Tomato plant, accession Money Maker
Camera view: horizontal (90 deg, fisheye); turntable rotation: 180 degrees
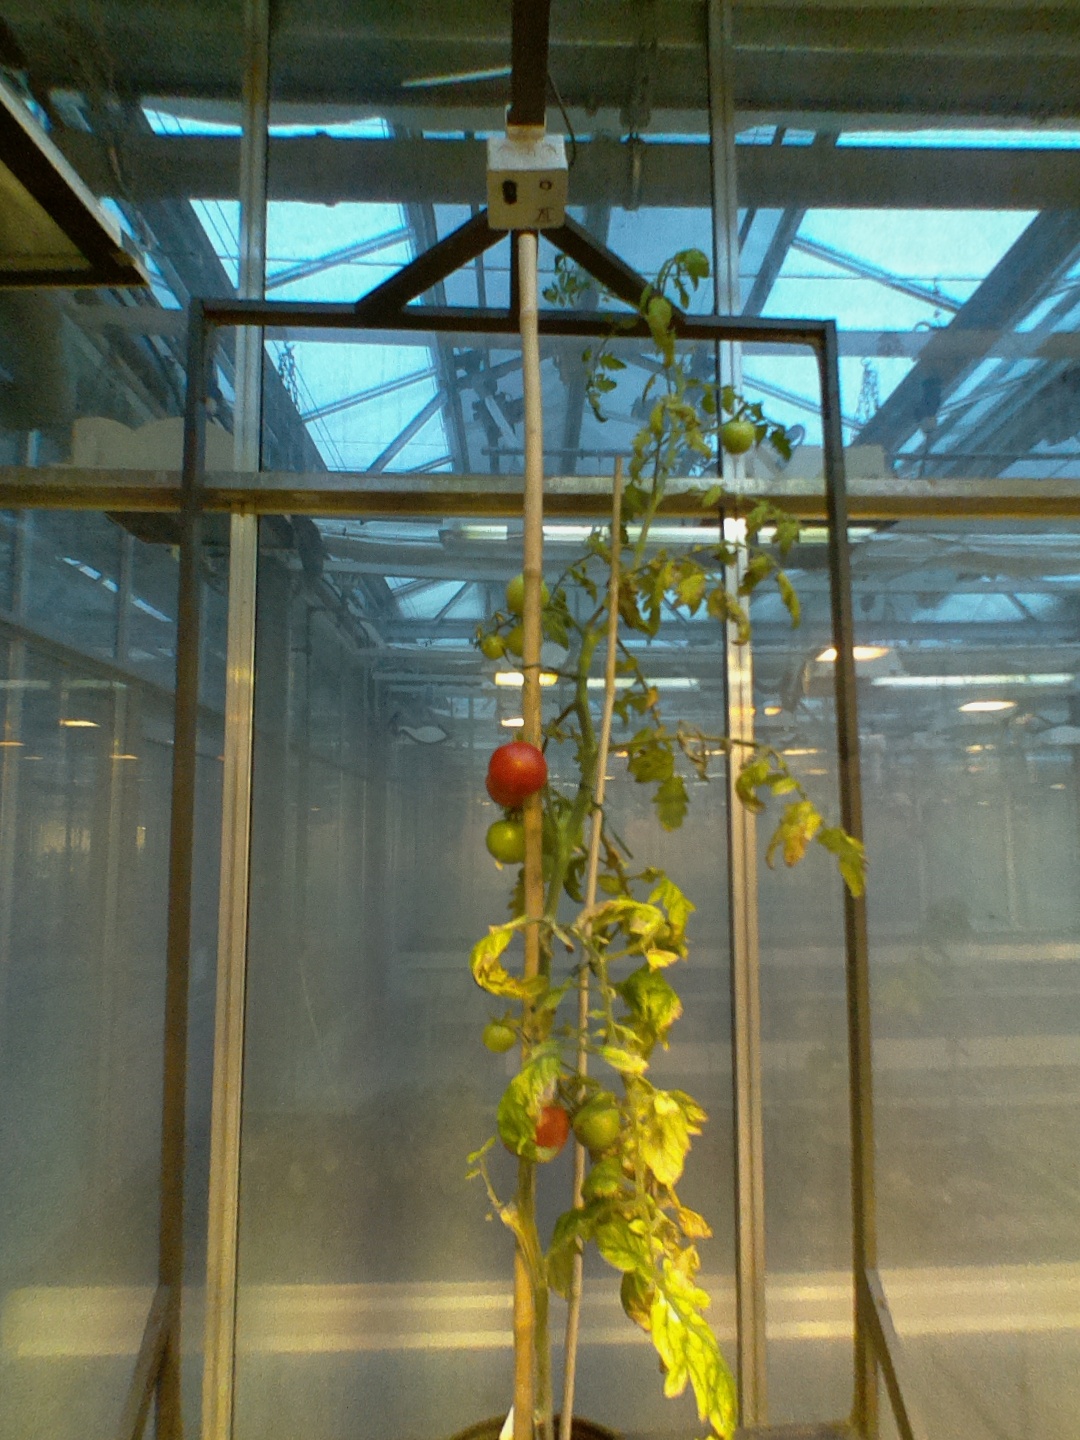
BBCH growth stage 83: 30%-40% of fruits show typical fully ripe color